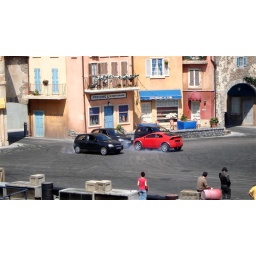
WDW-DHS-LMA 07503 (2008 0313) Red car stopped by three black cars